2008 Asian Men's Junior Handball Championship

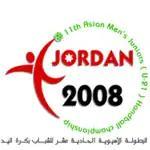

The 2008 Asian Men's Junior Handball Championship (11th tournament) took place in Amman from 25 July – 5 August. It acts as the Asian qualifying tournament for the 2009 Men's Junior World Handball Championship in Egypt.